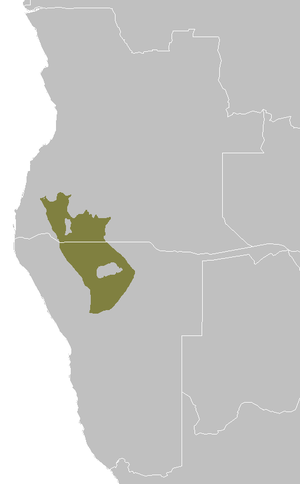
L'Irrisor damara est une espèce d'oiseaux de la famille des Phoeniculidae.